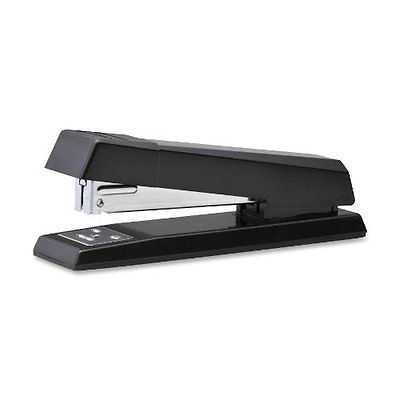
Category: stapler